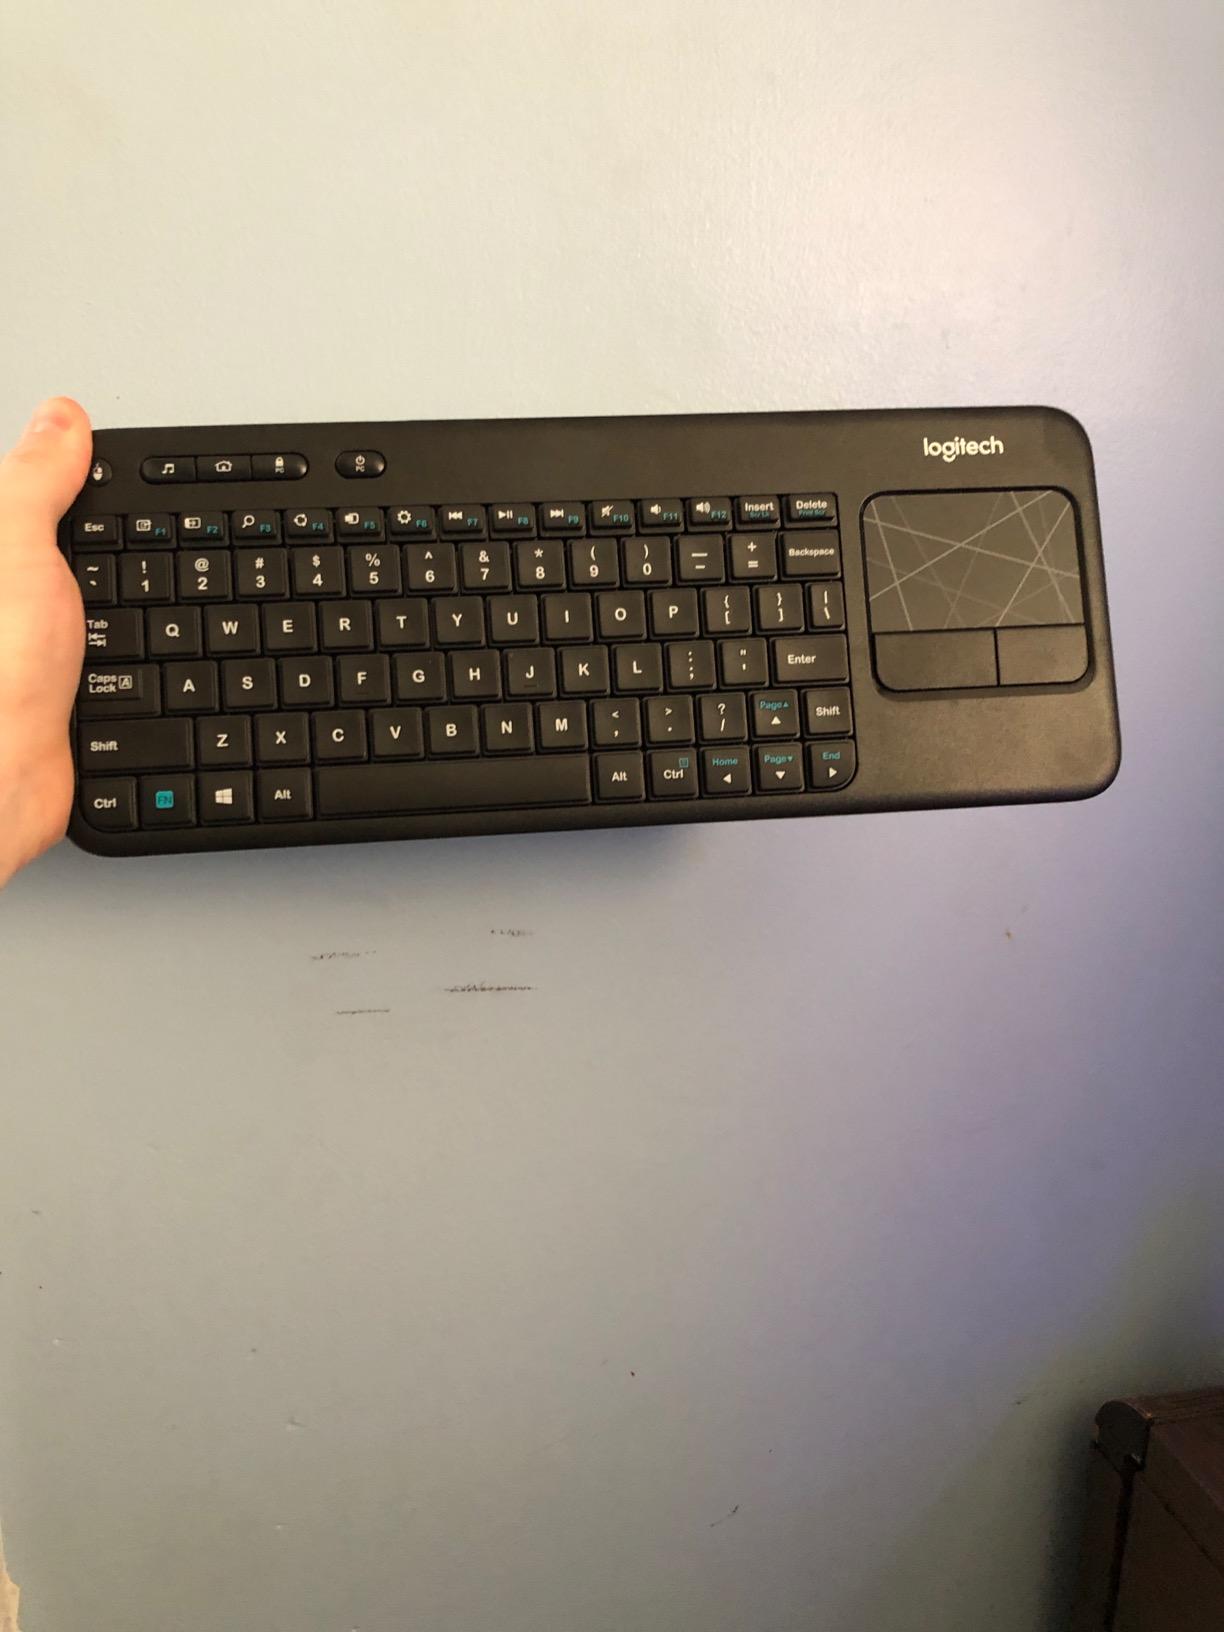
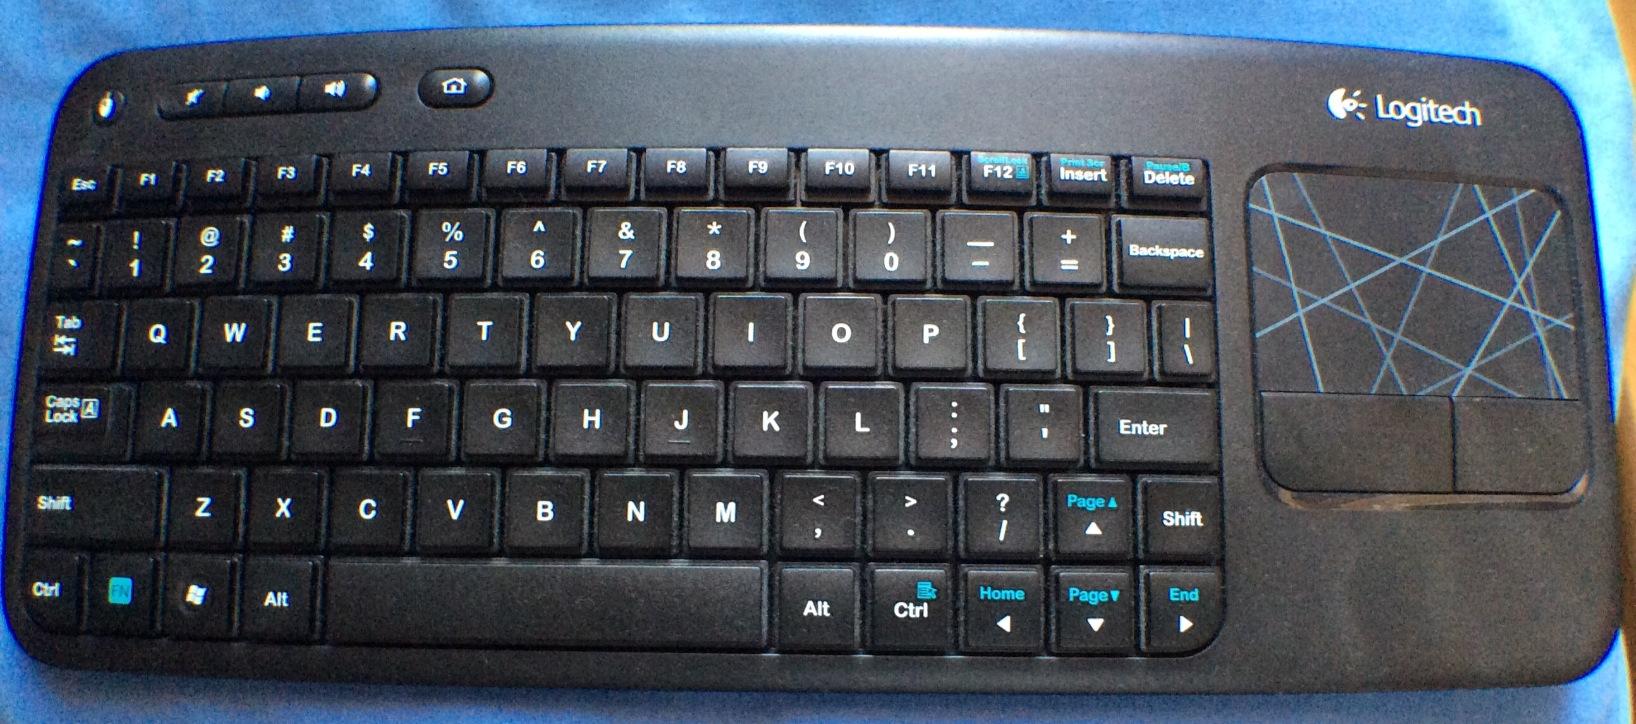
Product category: keyboard
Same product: yes